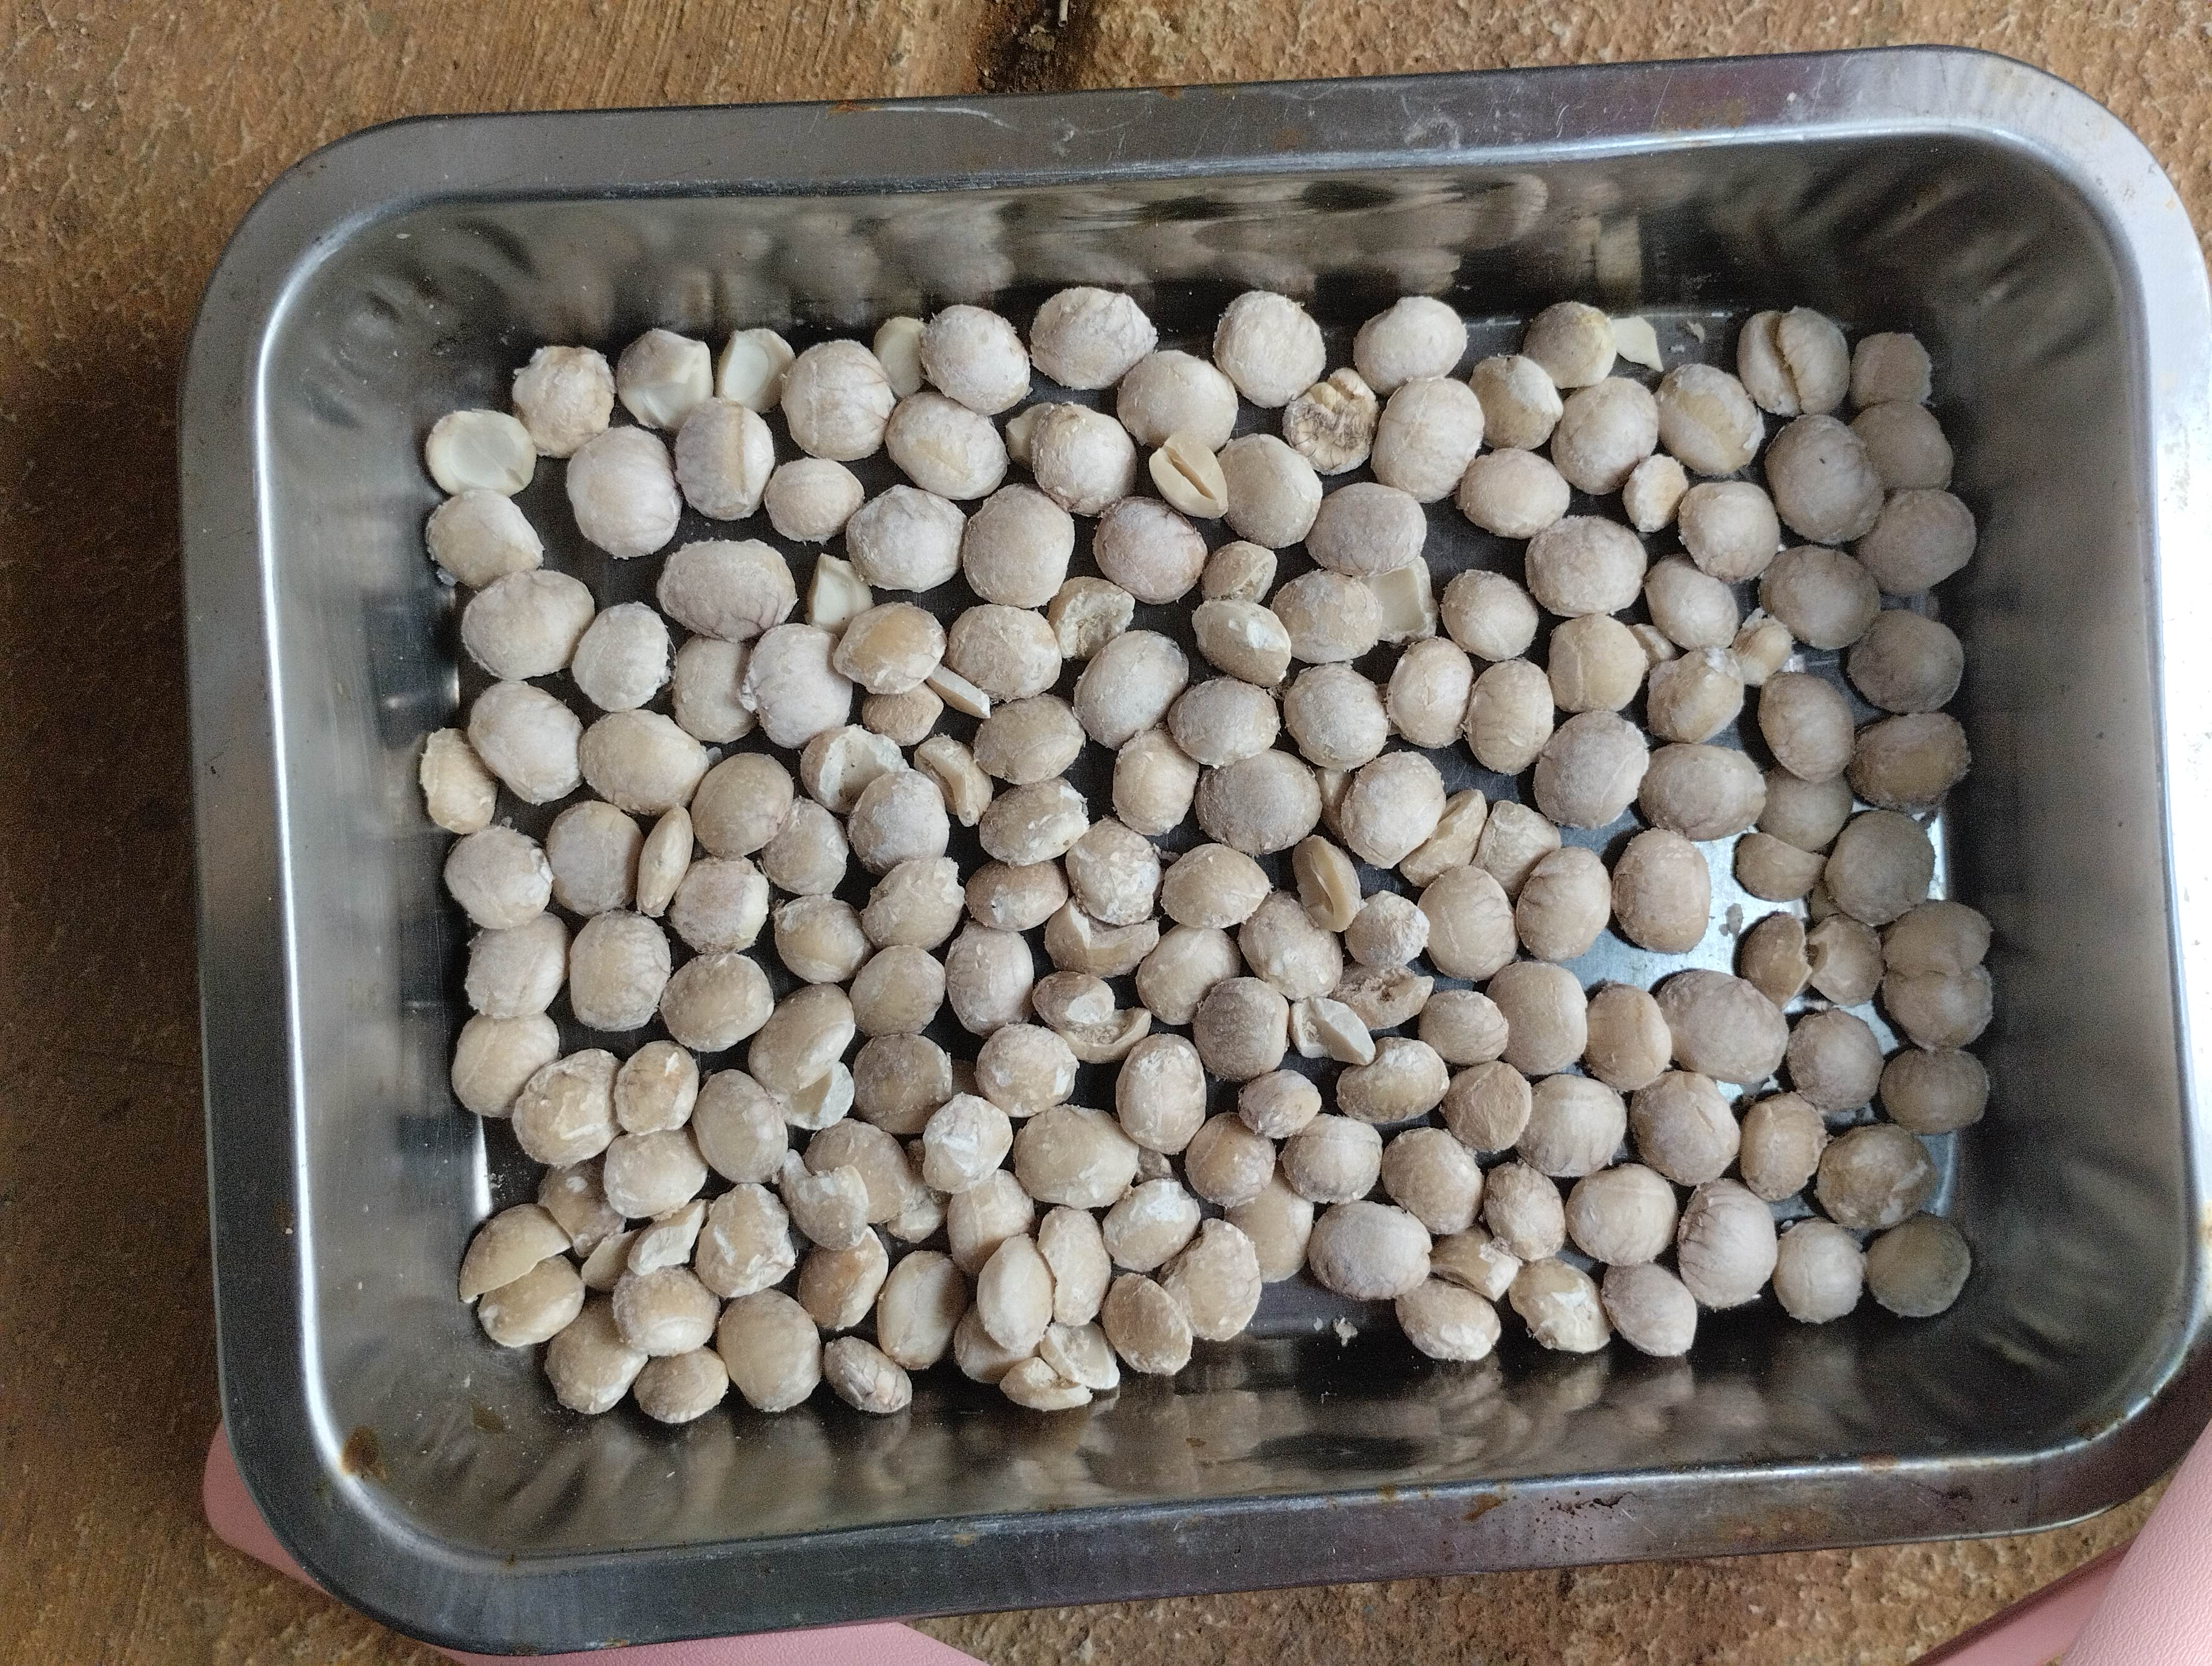
Label: bagus (good seed)